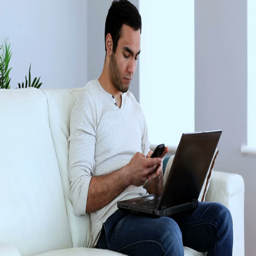
man using his smartphone and his laptop sat on a couch